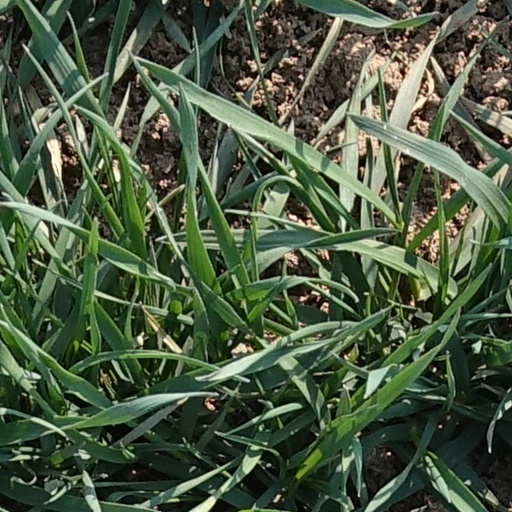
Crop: wheat